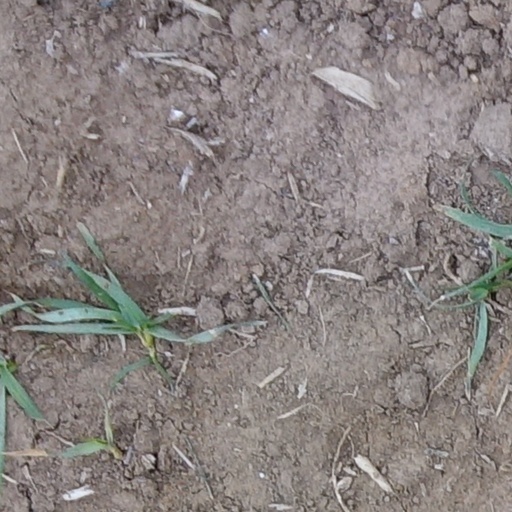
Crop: wheat